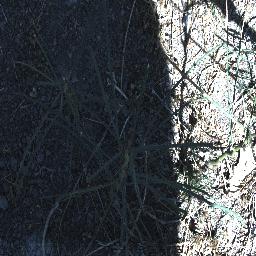
Label: parkinsonia